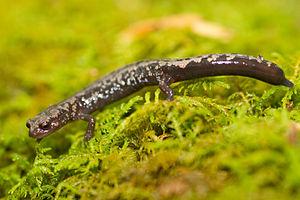
Plethodon welleri est une espèce d'urodèles de la famille des Plethodontidae.